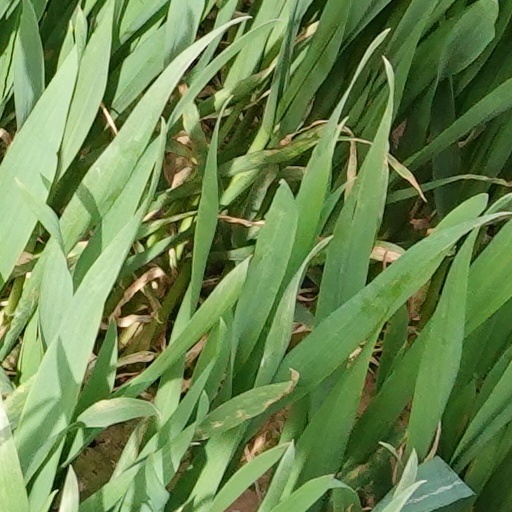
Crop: wheat